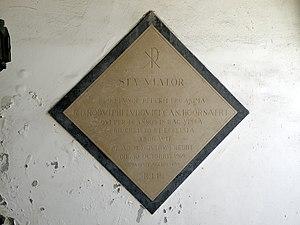
Brugge, Begijnhof. Gedenkplaat Rodolphe Hoornaert in het ingangsgebouw van het begijnhof.
Le béguinage de Bruges est situé dans la partie méridionale du centre historique de Bruges, en Belgique. Il constitue encore aujourd’hui un espace clos que sépare de la ville un mur d'enceinte encore partiellement doublé de douves.